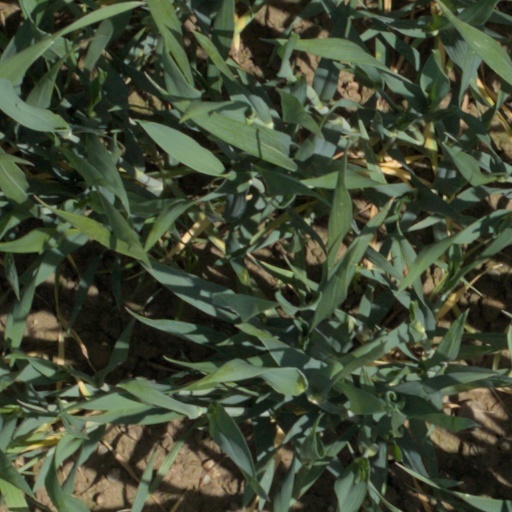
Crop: wheat